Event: Nepal Earthquake
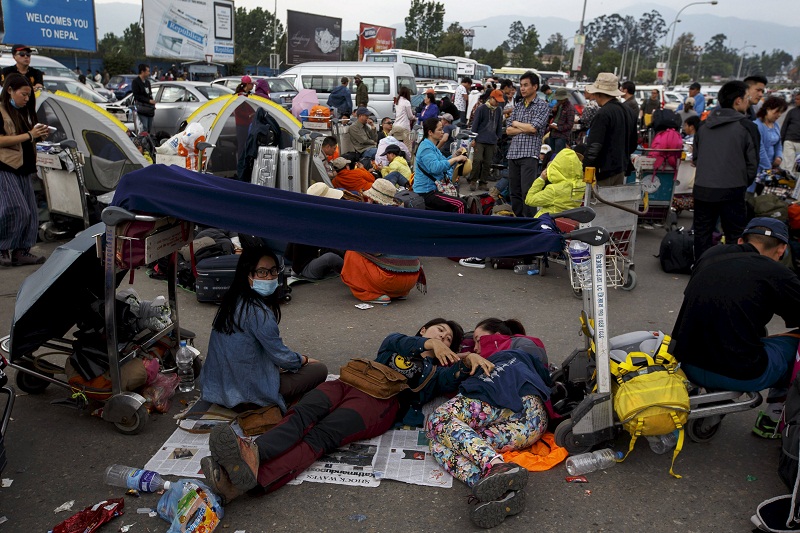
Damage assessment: no_damage